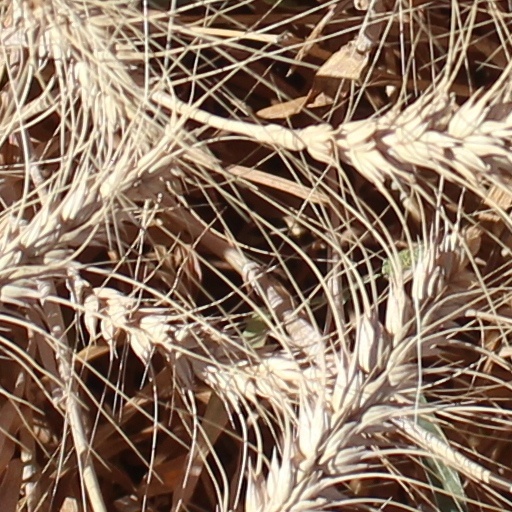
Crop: wheat